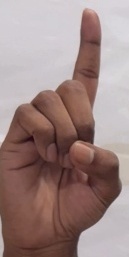
ASL sign: D